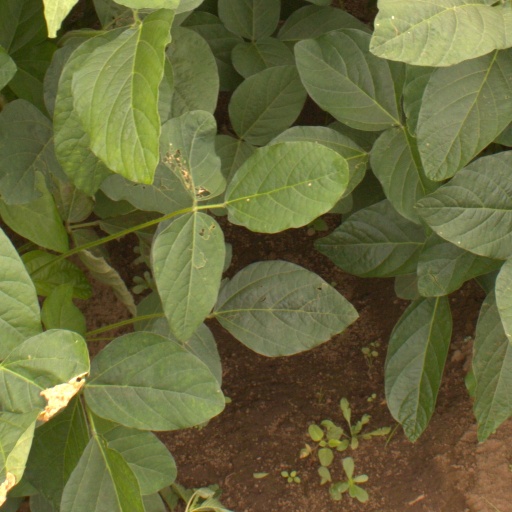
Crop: soybean